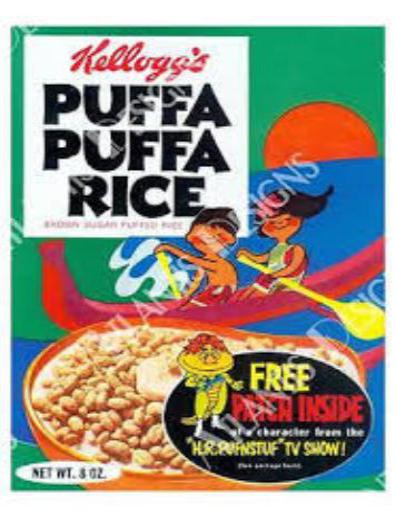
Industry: Food